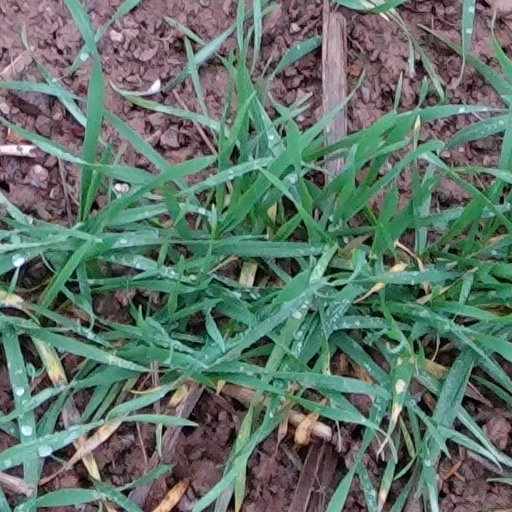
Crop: wheat